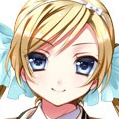
Portrait style: Anime Portrait